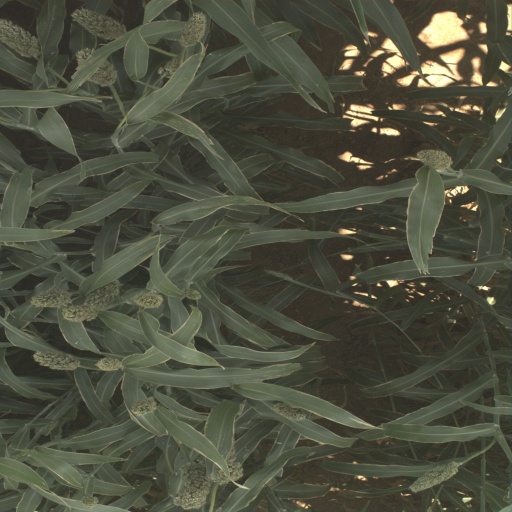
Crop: sorghum